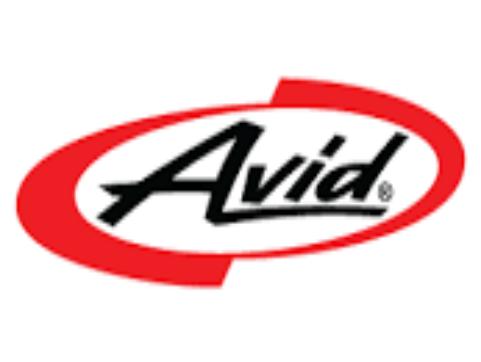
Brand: Avid
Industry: Necessities